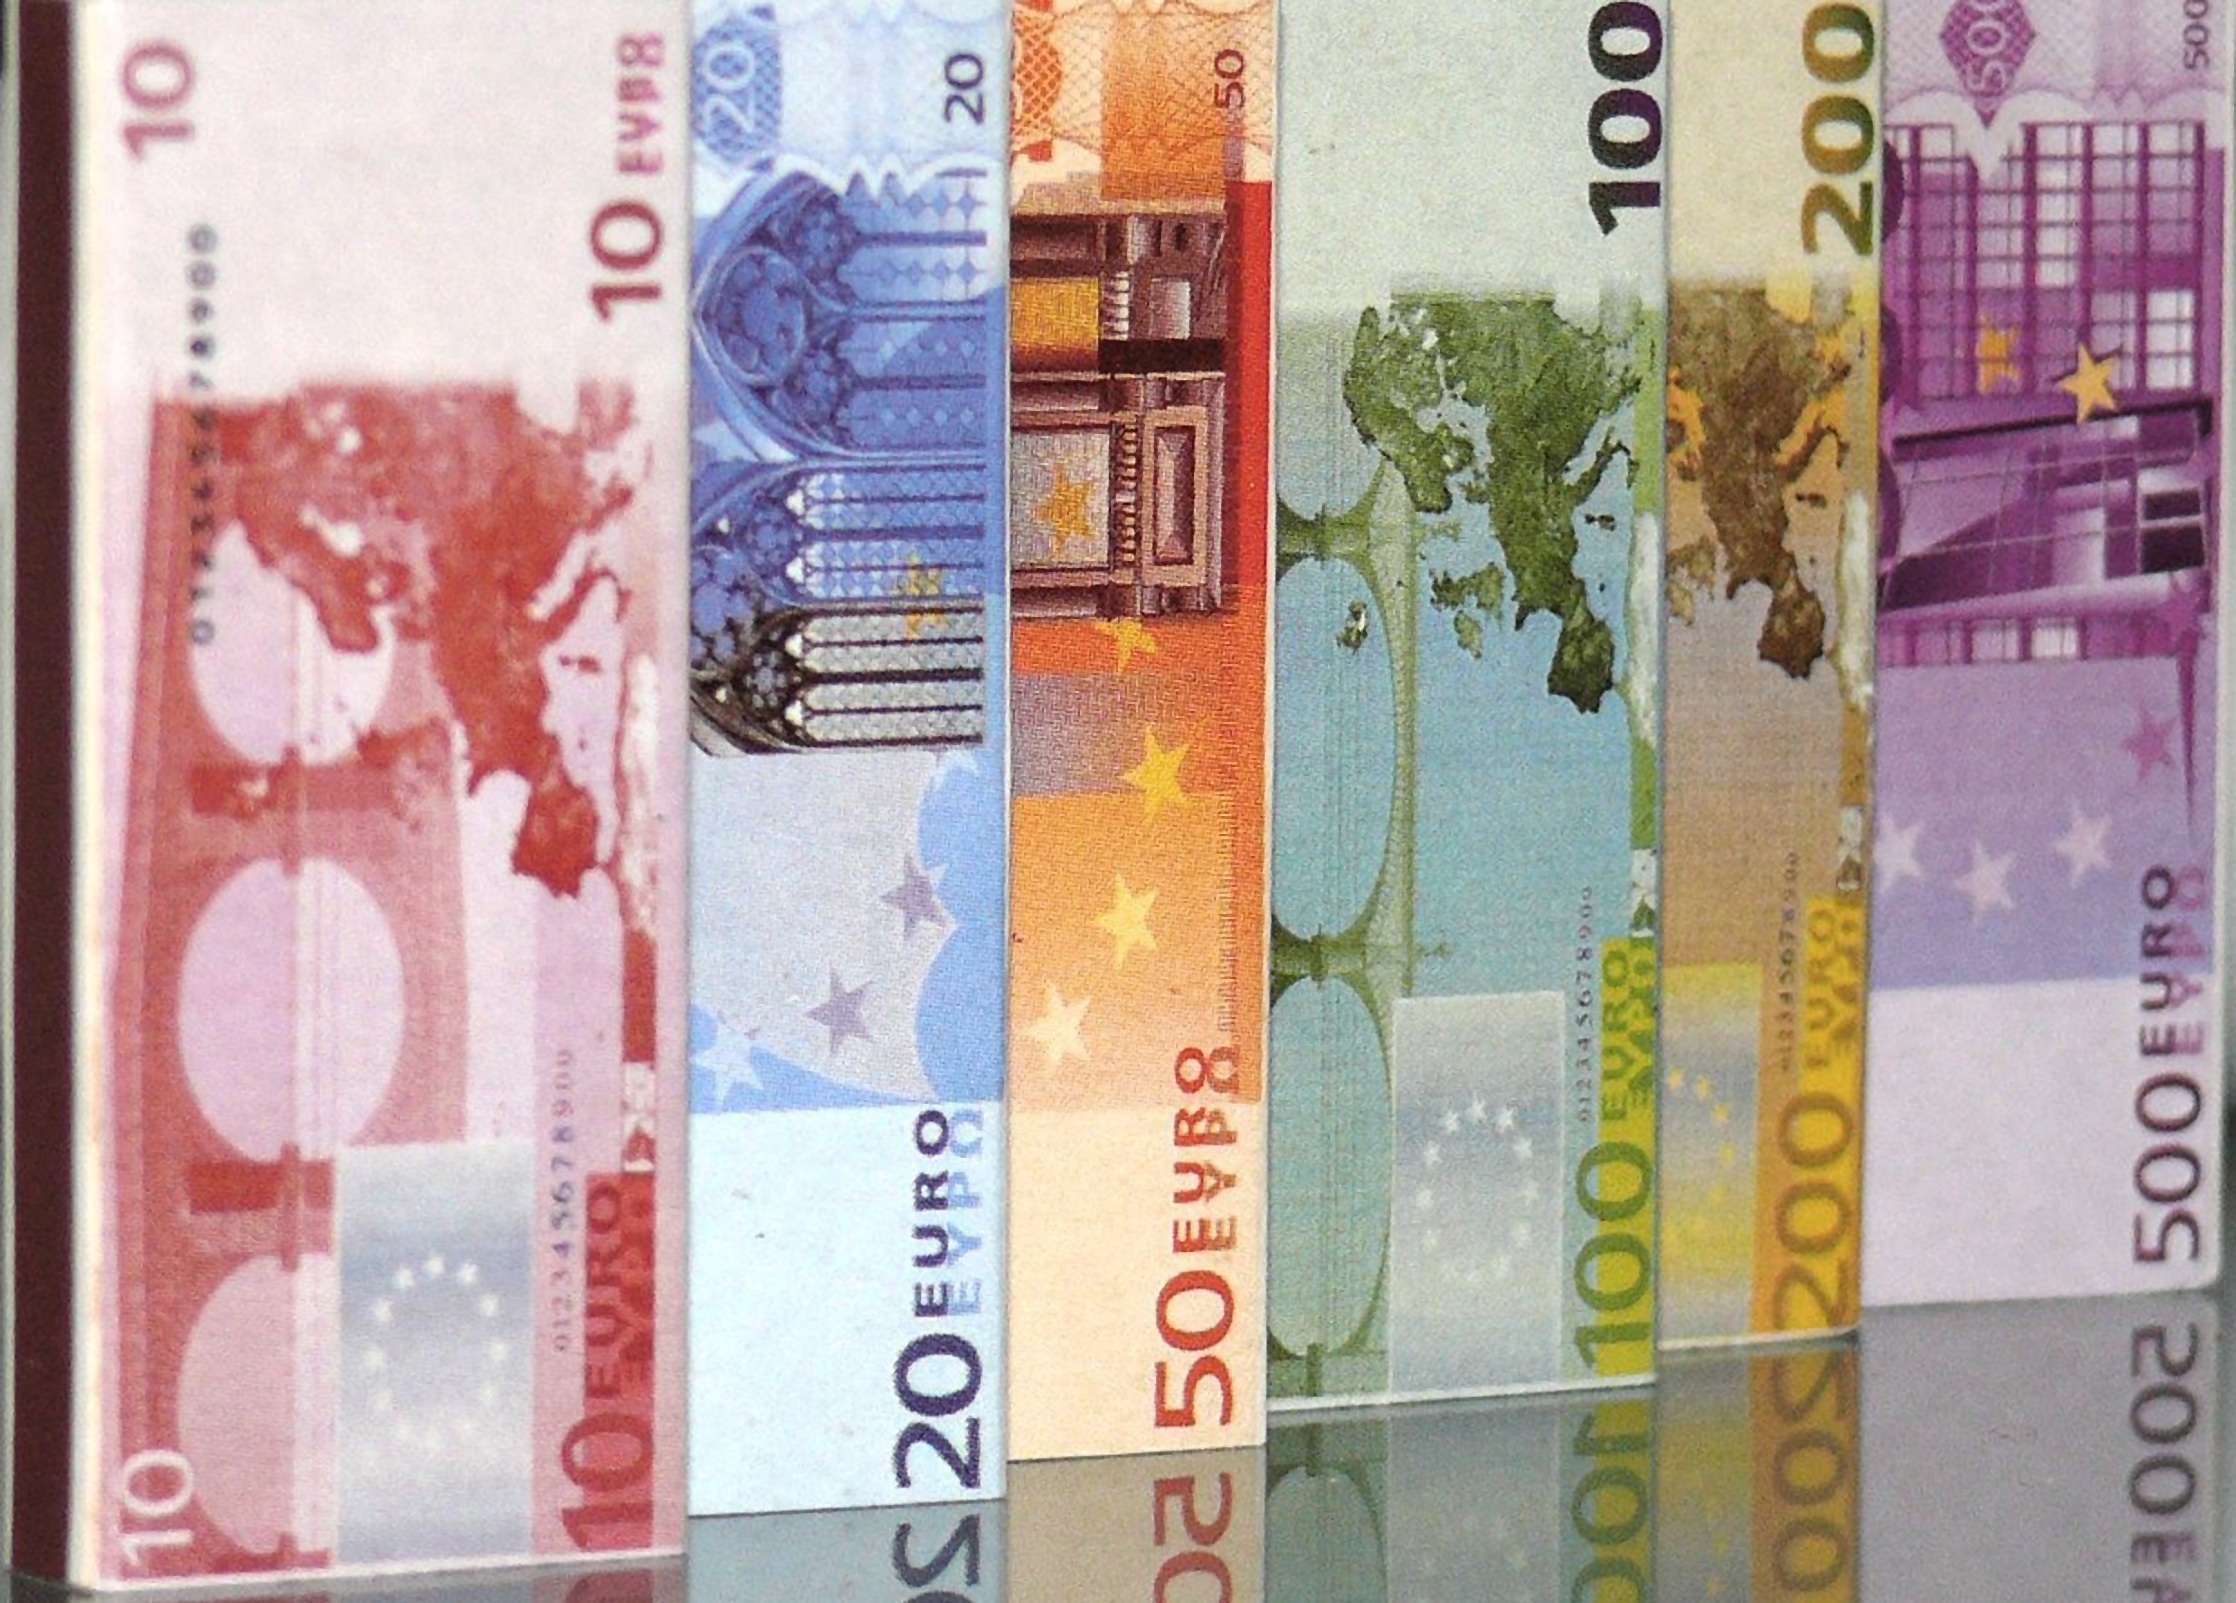
money, paper, cash, currency, euro, document, save, seem, cash and cash equivalents, finance, banknote, dollar bill, paper money, euro bills, euro banknote